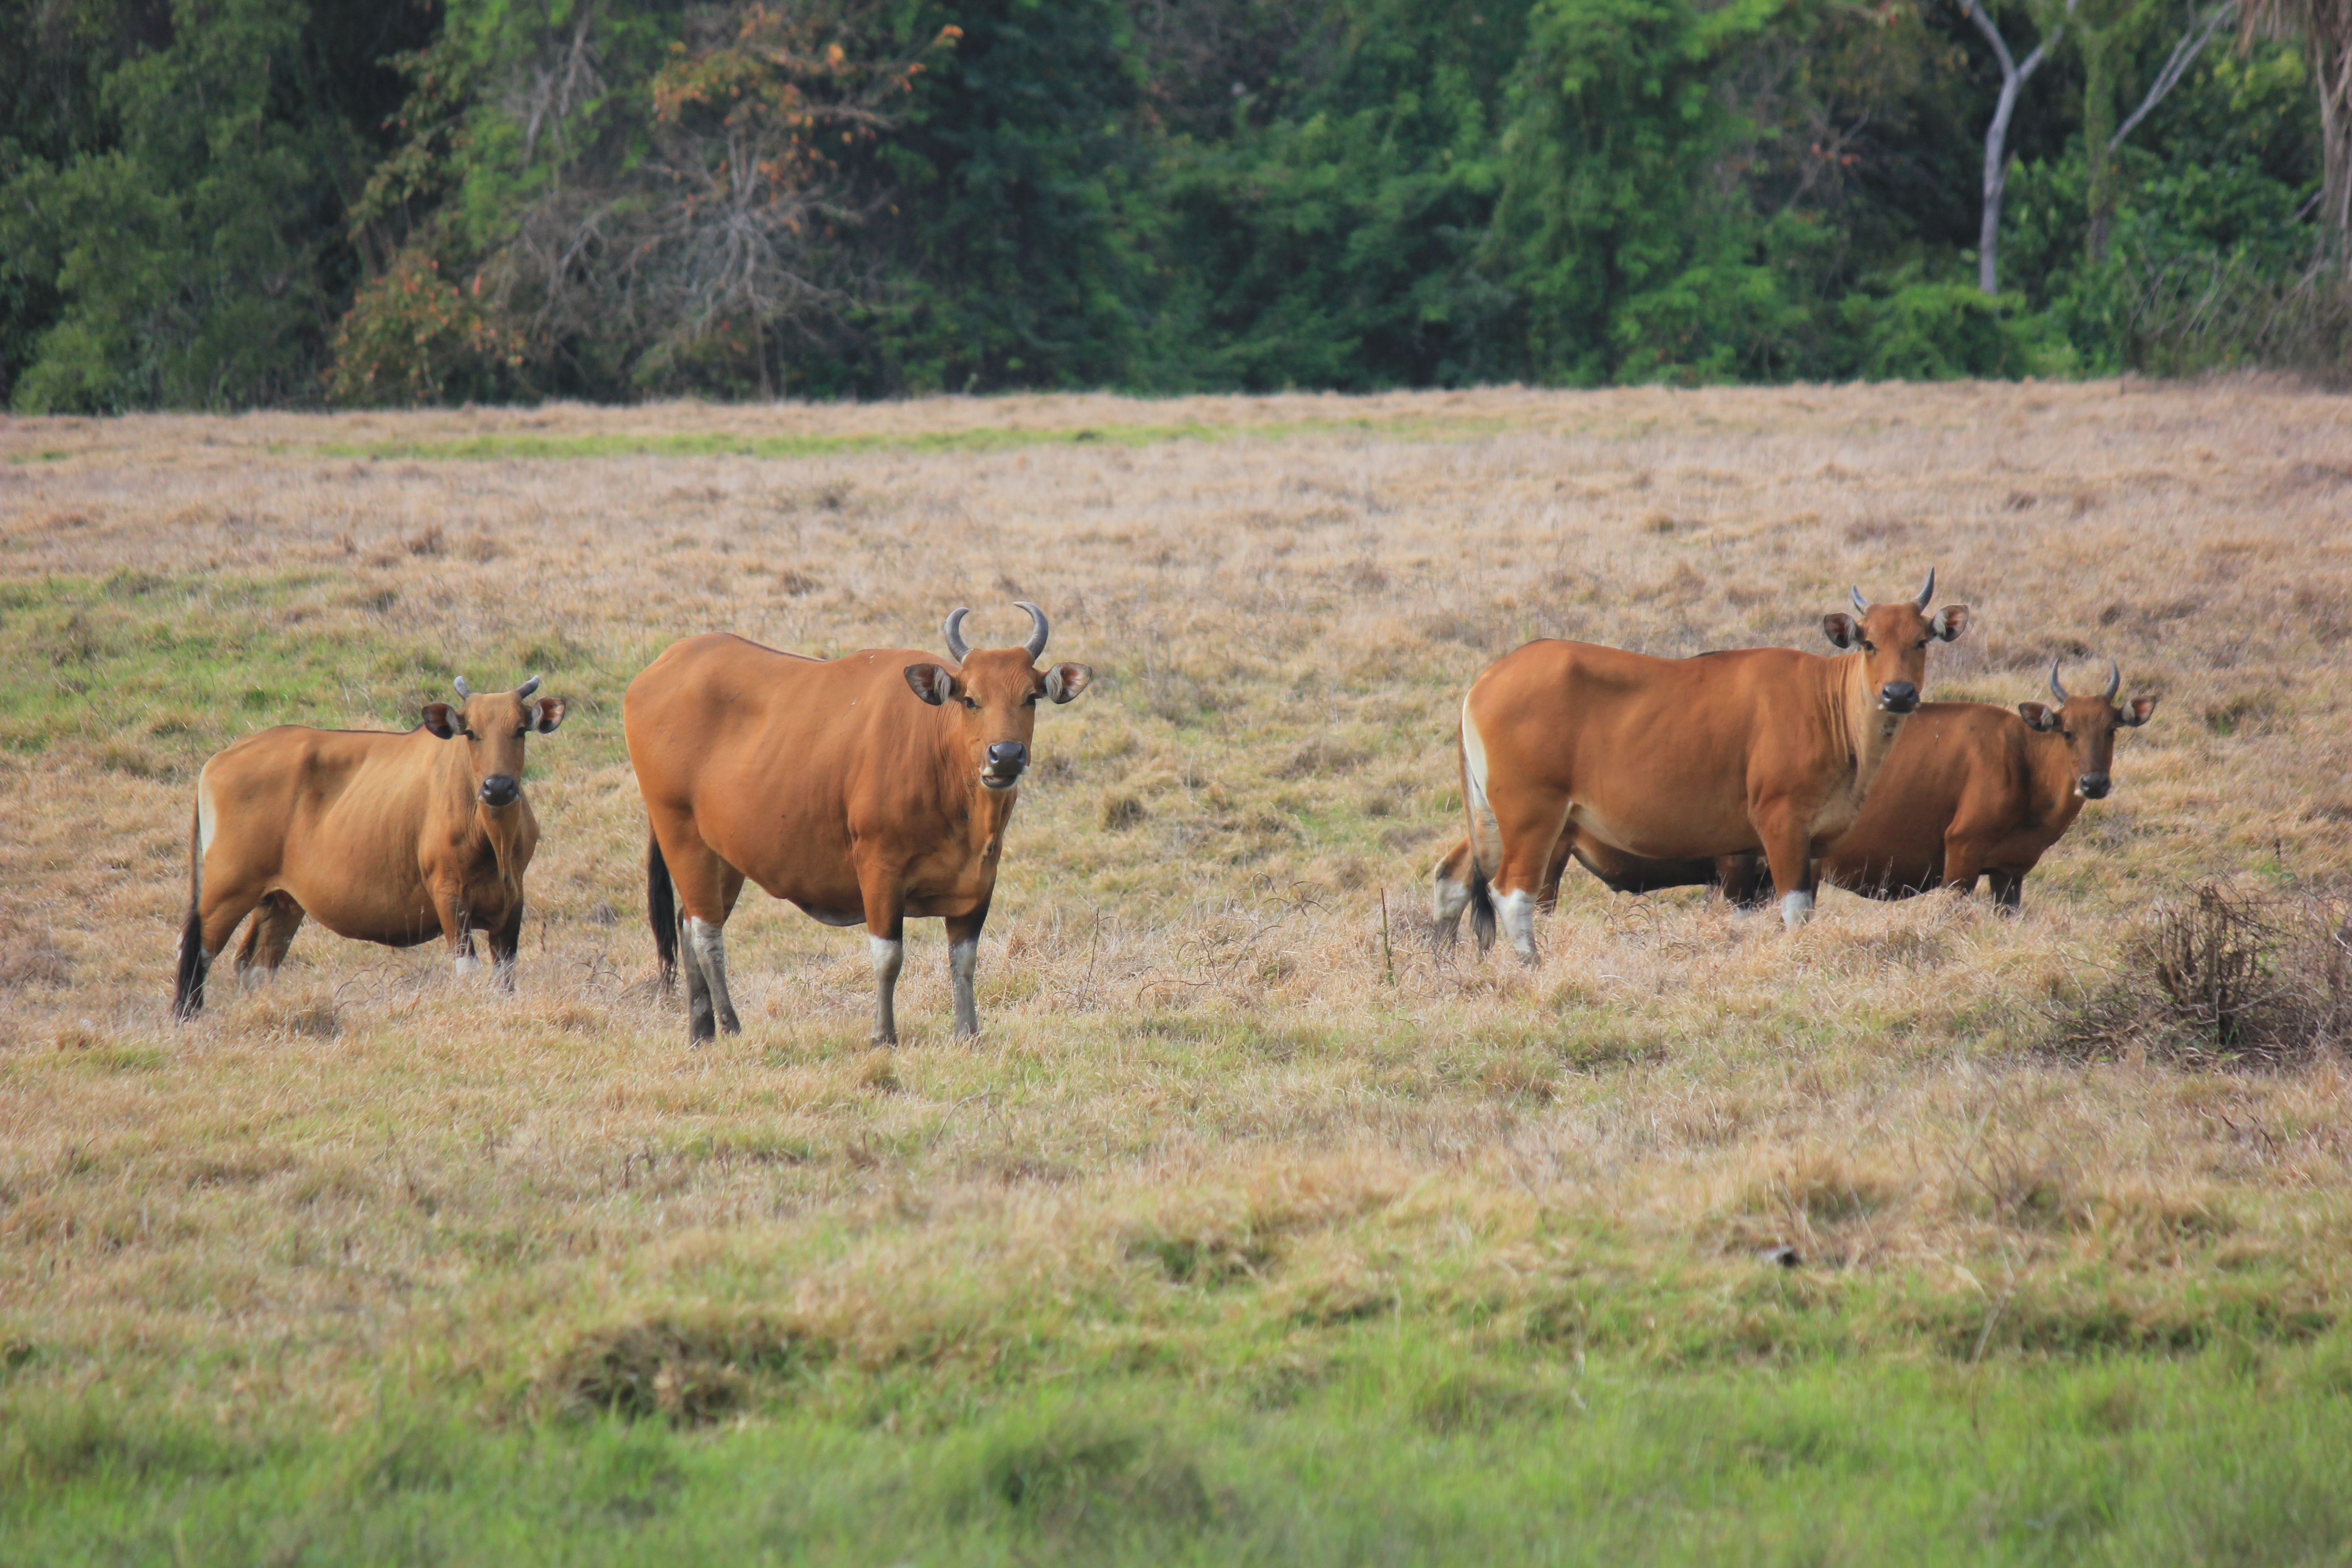
grass, meadow, prairie, adventure, animal, wildlife, wild, environment, herd, pasture, grazing, mammal, fauna, savanna, plain, antelope, grassland, mare, habitat, safari, ecosystem, strength, elk, steppe, bull forest, cattle like mammal